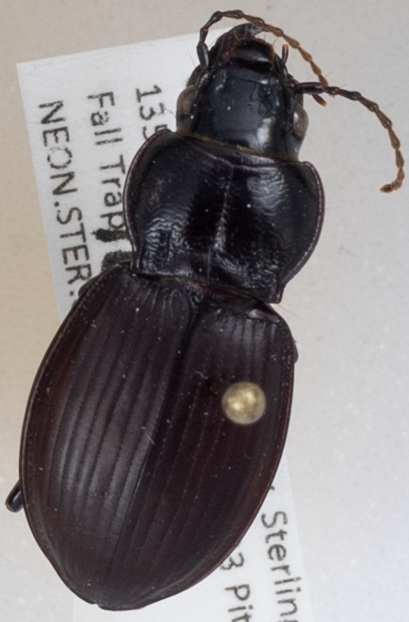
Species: Cyclotrachelus torvus
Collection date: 2014-09-16
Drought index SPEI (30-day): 2.09
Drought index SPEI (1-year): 1.69
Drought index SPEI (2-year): -0.03